MG Cars

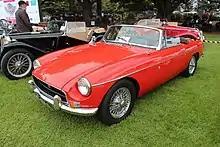
1970 MGB

MG departed from its earlier line of Y-Type saloons and pre-war designs and released the MGA in 1955. The MGB was released in 1962 to satisfy demand for a more modern and comfortable sports car. In 1965 the fixed head coupé (FHC) followed: the MGB GT. With continual updates, mostly to comply with increasingly stringent United States emissions and safety standards, the MGB was produced until 1980. Between 1967 and 1969 a short-lived model called the MGC was released. The MGC was based on the MGB body, but with a larger (and heavier) six-cylinder engine, and somewhat worse handling. MG also began producing the MG Midget in 1961. The Midget was a re-badged and slightly restyled second-generation Austin-Healey Sprite. To the dismay of many enthusiasts, the 1974 MGB was the last model made with chrome bumpers due to new United States safety regulations; the 1974½ bore thick black rubber bumpers that some claimed ruined the lines of the car. In 1973, the MGB GT V8 was launched with the ex-Buick Rover V8 engine and was built until 1976. As with the MGB, the Midget design was frequently modified until the Abingdon factory closed in October 1980 and the last of the range was made. The badge was also applied to versions of BMC saloons including the BMC ADO16, (as the MG 1100, 1275 and 1300) which was also available as a Riley, but with the MG pitched as slightly more "sporty".